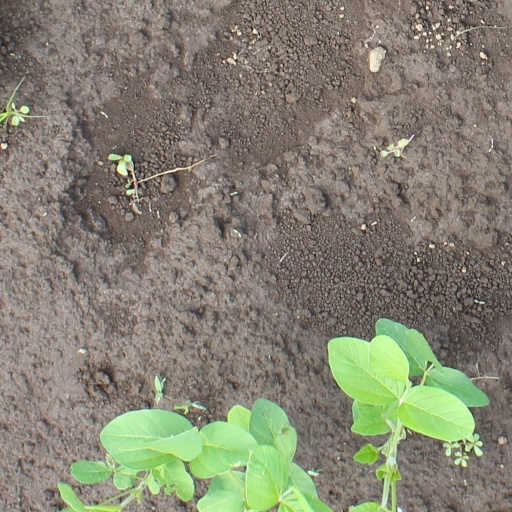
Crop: soybean